Kulai District

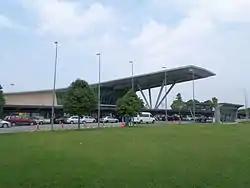
Senai International Airport

The district houses the Senai International Airport which is located in Senai. The airport has flights to as far as China, Saudi Arabia, and Indonesia.